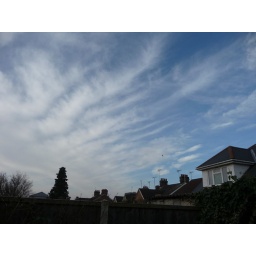
There's lots of clouds in the sky P1420937